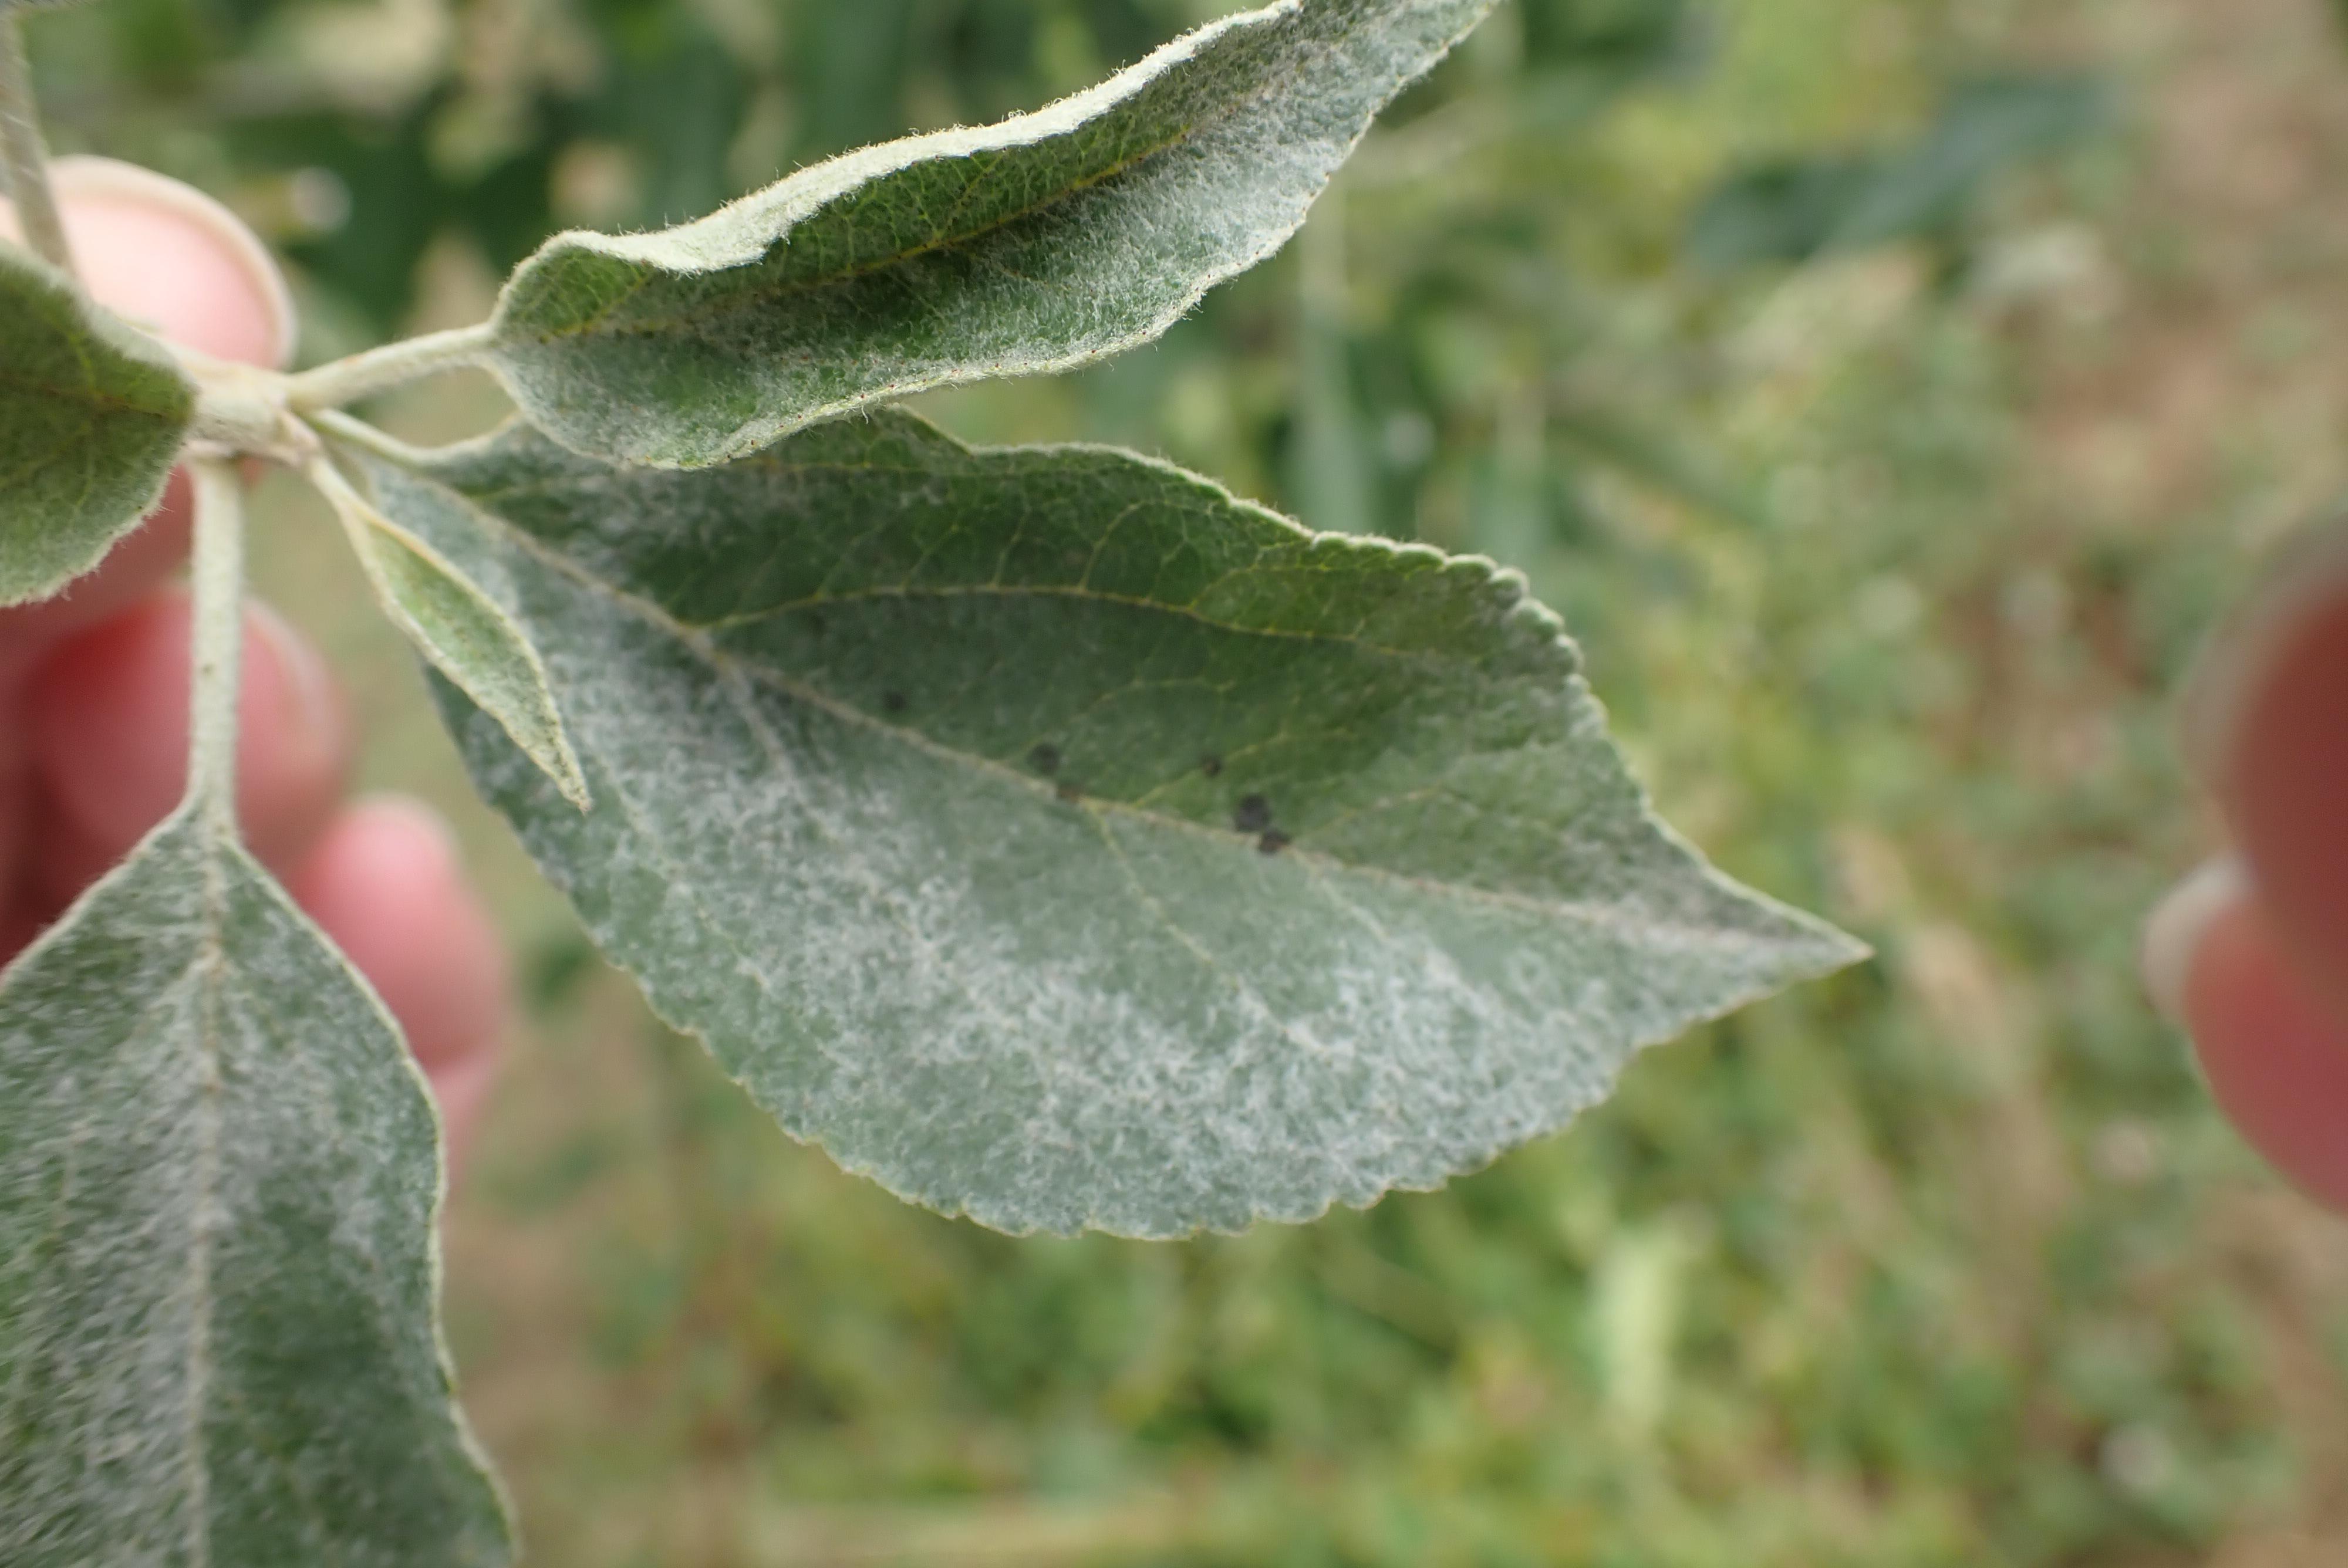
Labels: healthy